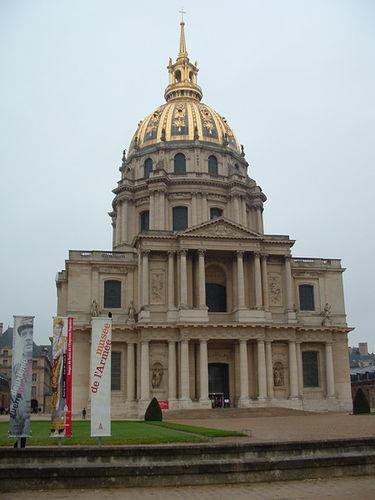
Weather: cloudy or overcast